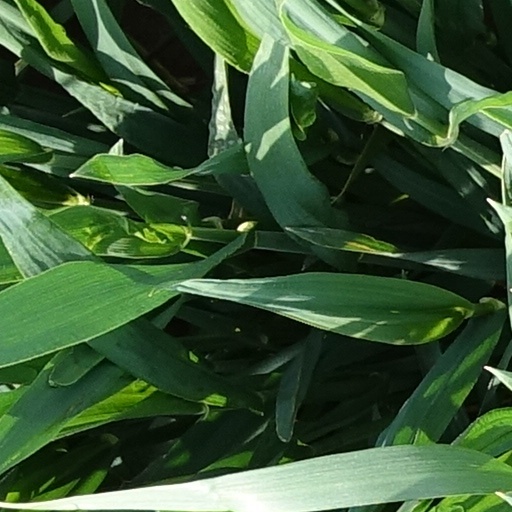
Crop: wheat